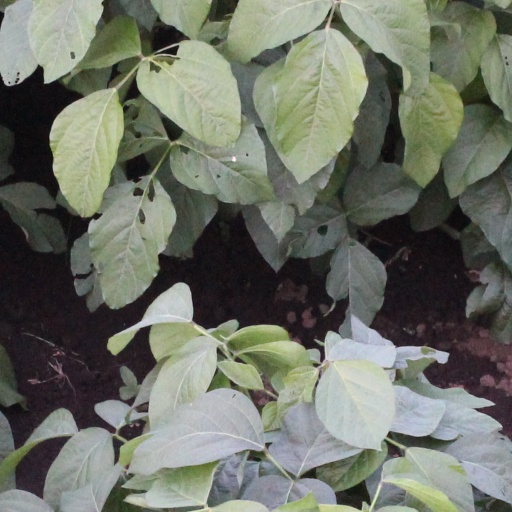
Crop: soybean